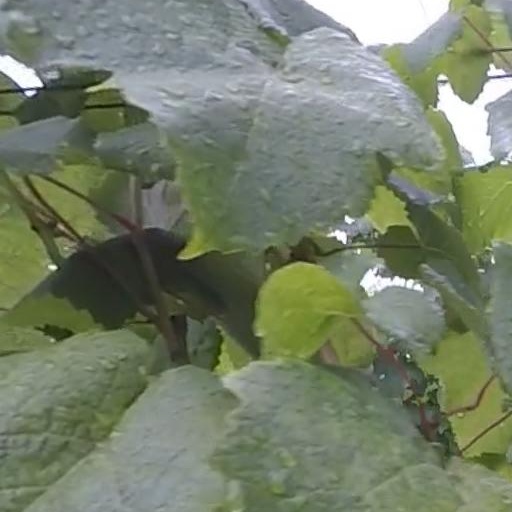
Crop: grape